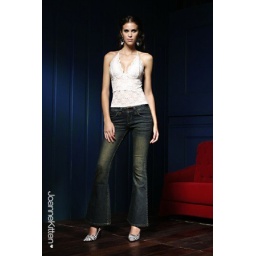
sexy joanne kitten lace top in white